Kirchnerhaus

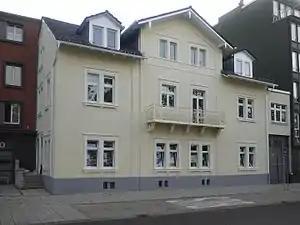
The Kirchnerhaus in Aschaffenburg

The Kirchnerhaus, also known as KirchnerHAUS Aschaffenburg eV (English: House Kirchner), is an historical house museum in Aschaffenburg, the birthplace of the German expressionist painter Ernst Ludwig Kirchner, at Ludwigstraße 19. In 2013, the KirchnerHAUS Aschaffenburg association set up a documentation room in the former apartment of the Kirchner family.